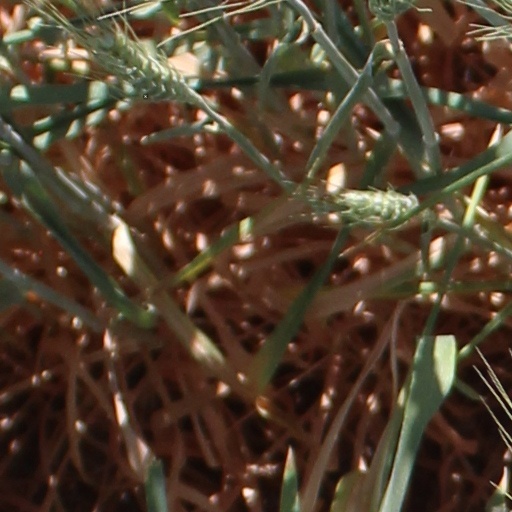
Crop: wheat